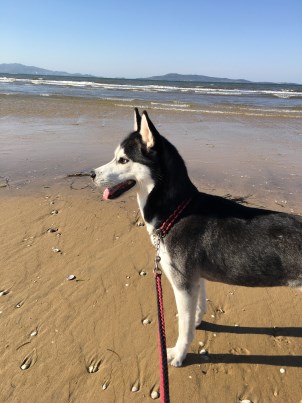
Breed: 1160-n000003-Siberian_husky